John Pitt (of Encombe)

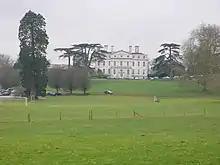
William Morton Pitt's Kingston House

He died in 1787. He had married, on 26 January 1753, Marcia daughter of Mark Anthony Morgan of Cottelstown County Sligo and they had one daughter and four sons including William Morton Pitt of Kingston House, Dorset. His daughter, Marcia Pitt, married George James Cholmondeley (b. 22 Feb 1752, d. 5 Nov 1830), the son of Mary Woffington.